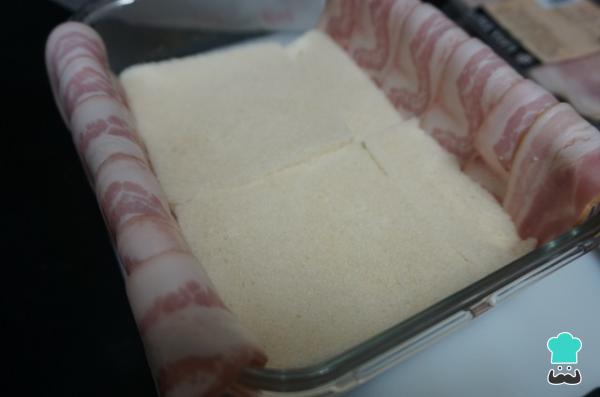
Posteriormente, ponemos en el fondo unas rebanadas de pan de molde para cubrir toda la base. Si hace falta cortamos algunas para rellenar todos los huecos.